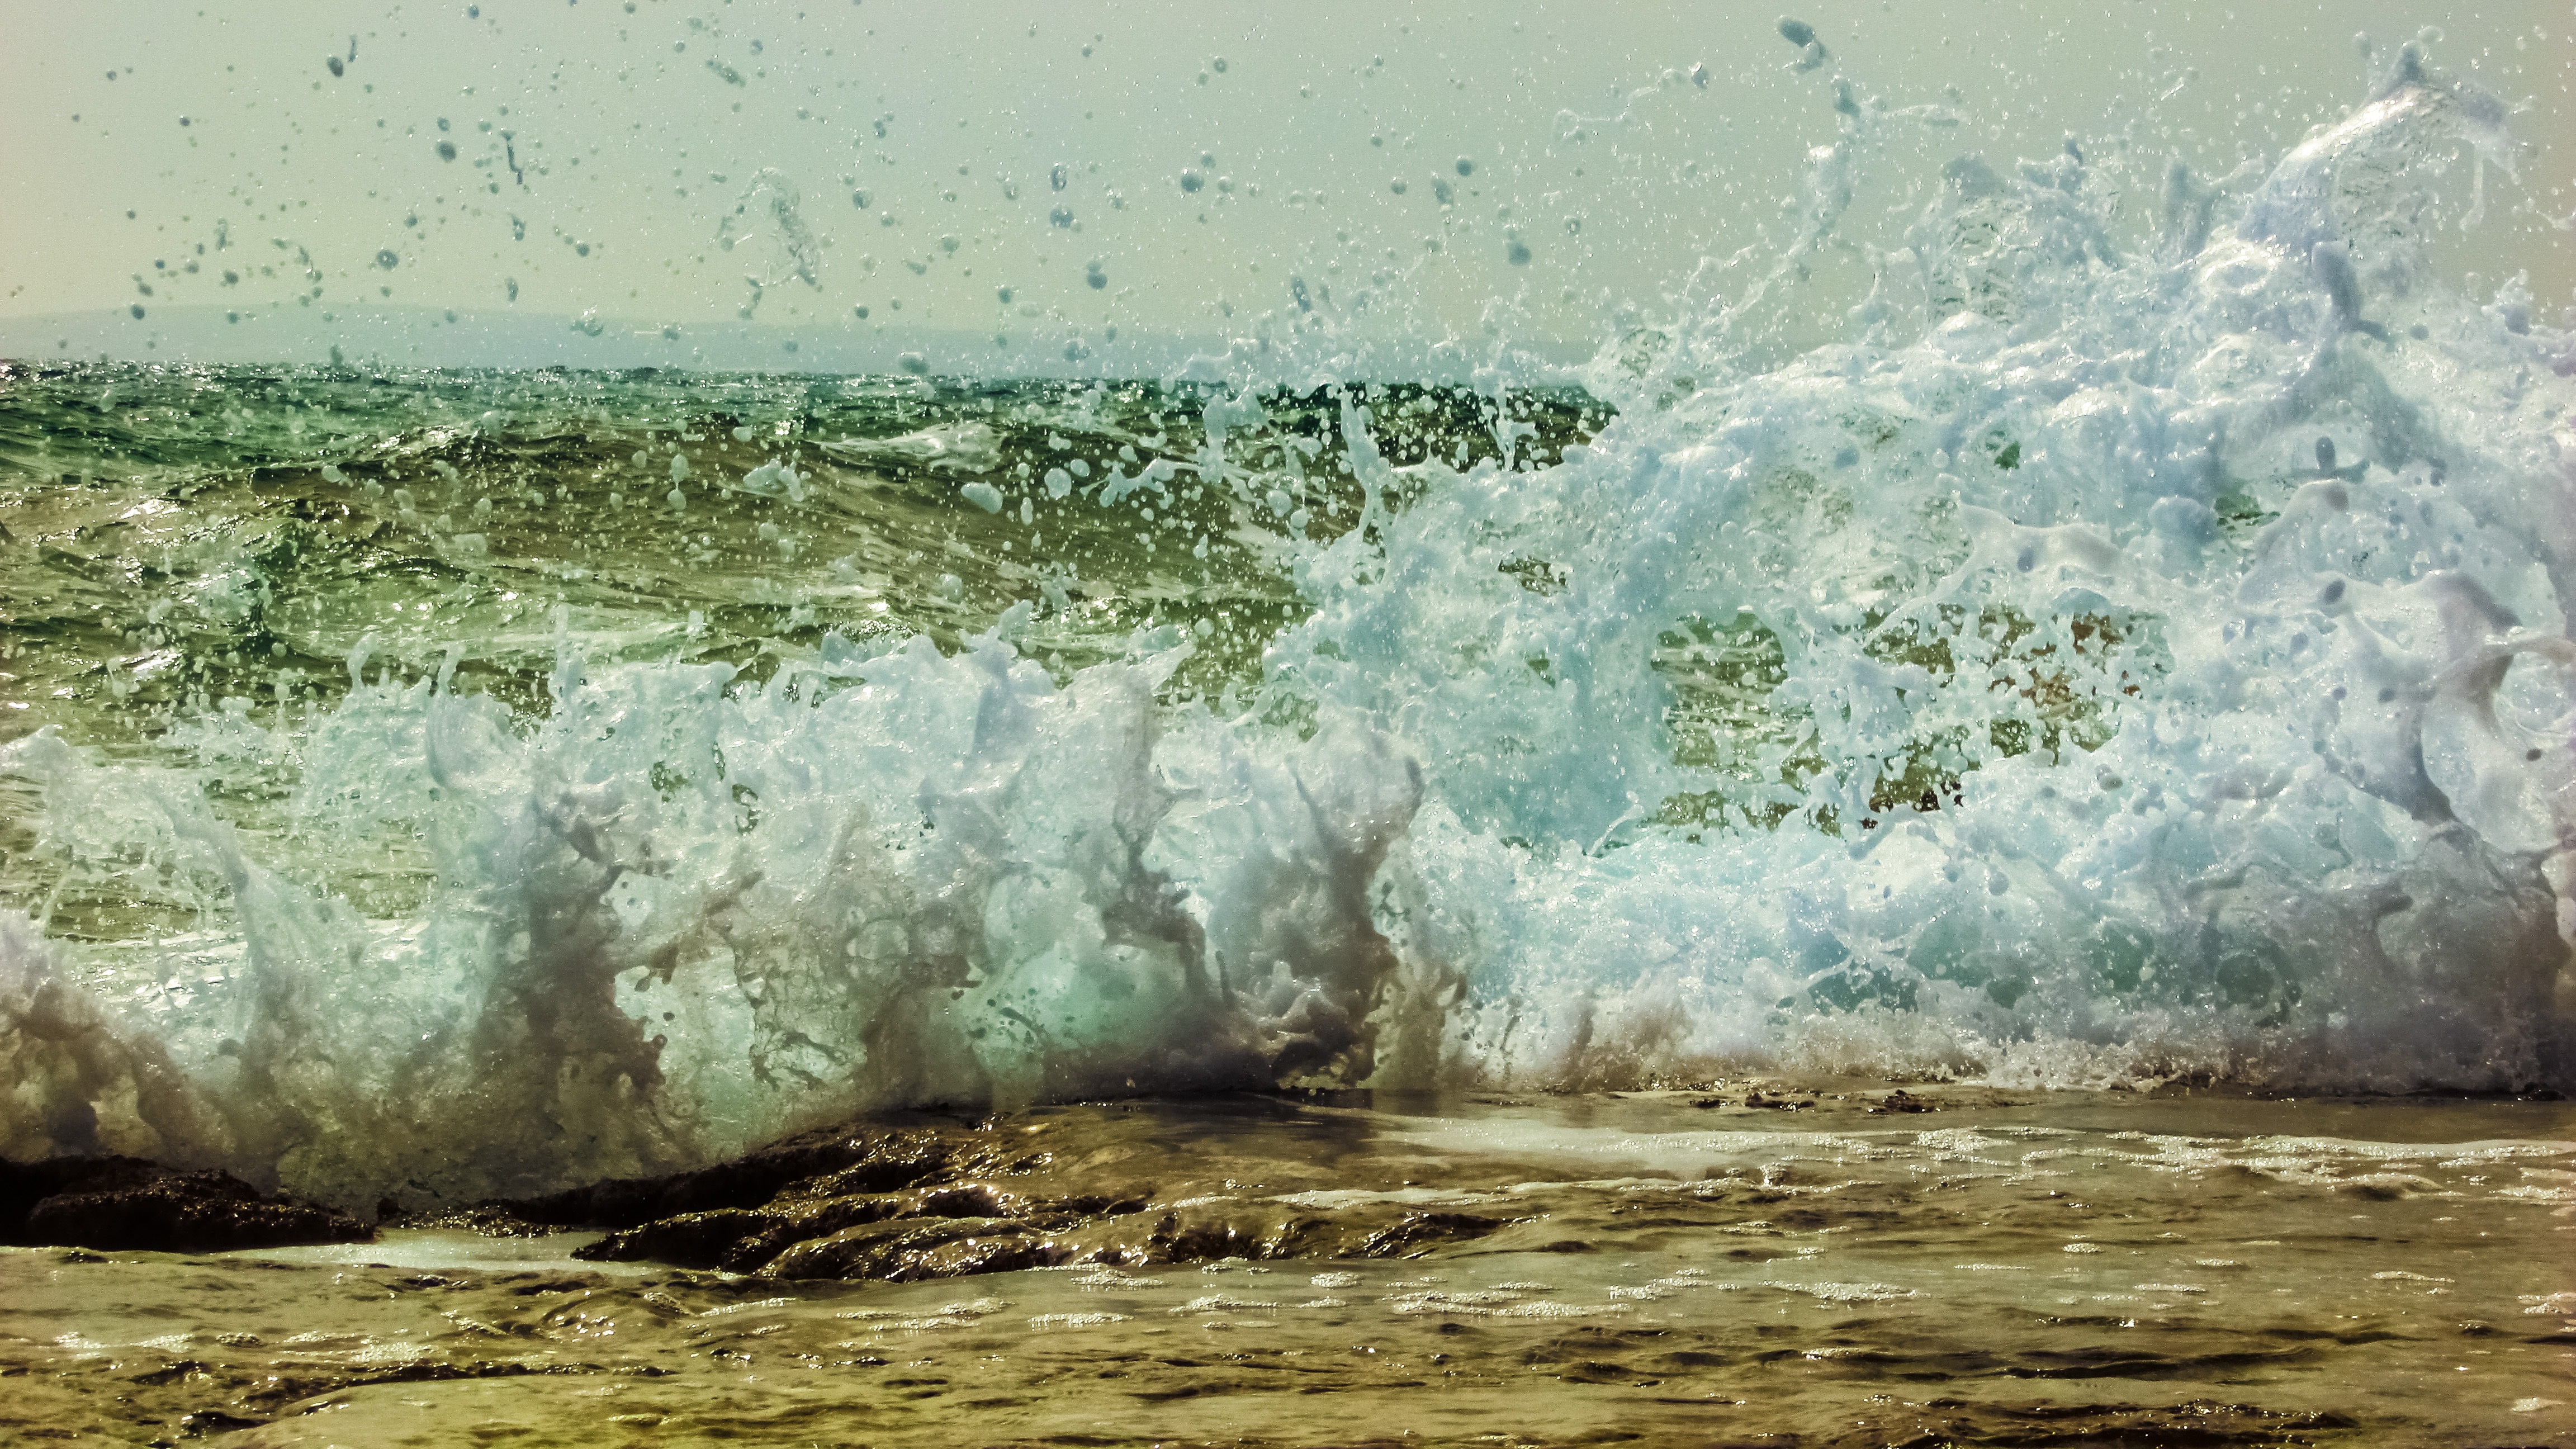
sea, water, nature, liquid, white, wave, wind, foam, ice, splash, spray, blue, explosion, drops, smashing, wind wave